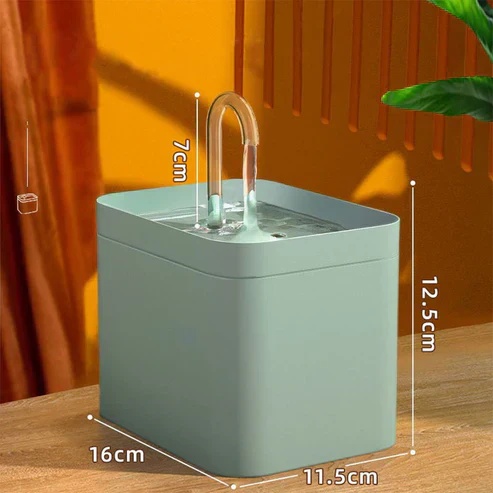
Automatic 1.5L Cat Water Fountain & Dispenser ( UAE Delivery Time: 1-3 Days )
1.5L Capacity: Large enough to provide plenty of fresh water for your cat throughout the day. Automatic Flow: Continuous water circulation helps keep water fresh and appealing for your pet. Quiet Operation: Designed with a silent pump to ensure minimal noise and disturbance. Built-in Filtration: Removes impurities, ensuring your cat drinks clean, healthy water. USB Powered: Easy to power via USB, offering flexibility for placement and use. Encourages Hydration: The flowing water encourages cats to drink more, promoting better health.
Brand: ahmedmart
Category: Animals & Pet Supplies > Pet Supplies > Pet Bowls, Feeders & Waterers > Water Fountains